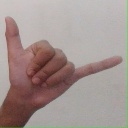
अक्षर: द